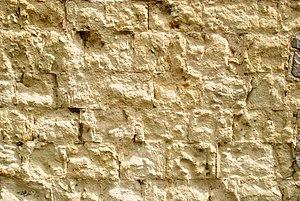
Belgique - Brabant wallon - Hélécine - Linsmeau - Église Saint-Pierre
L'église Saint-Pierre est une église de style classique possédant une tour romane en tuffeau, située à Linsmeau, village de la commune belge d'Hélécine en Brabant wallon.